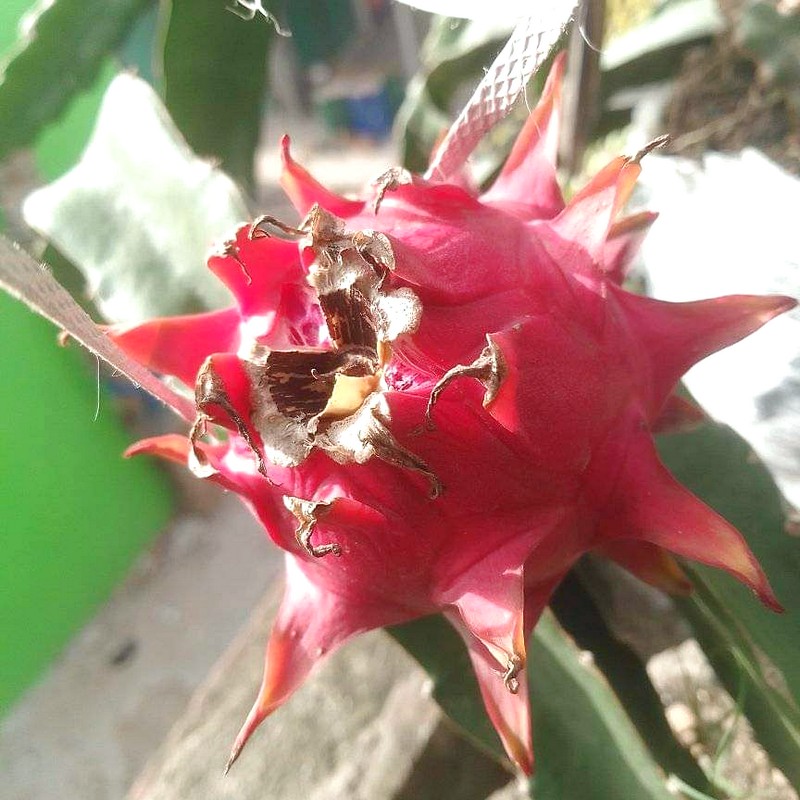
Label: Fresh Dragon Fruit